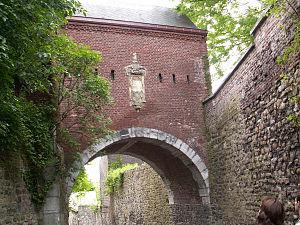
Pont fortifié de la Chartreuse de Liège (XVIIe siècle, restauré à la fin du XXe siècle). Ce pont permettait le passage de la ferme conventuelle aux terres de culture des Chartreux. L'analyse dendrochronologique nous indique que l'arbre constituant l'entrait a été abattu entre 1594 et 1604, celui formant le linteau a été coupé après 1656 (source
Le fort de la Chartreuse, qui domine le quartier d'Amercœur à Liège, fut construit, entre 1817 et 1823, à l'époque du Royaume uni des Pays-Bas afin de protéger la cité.